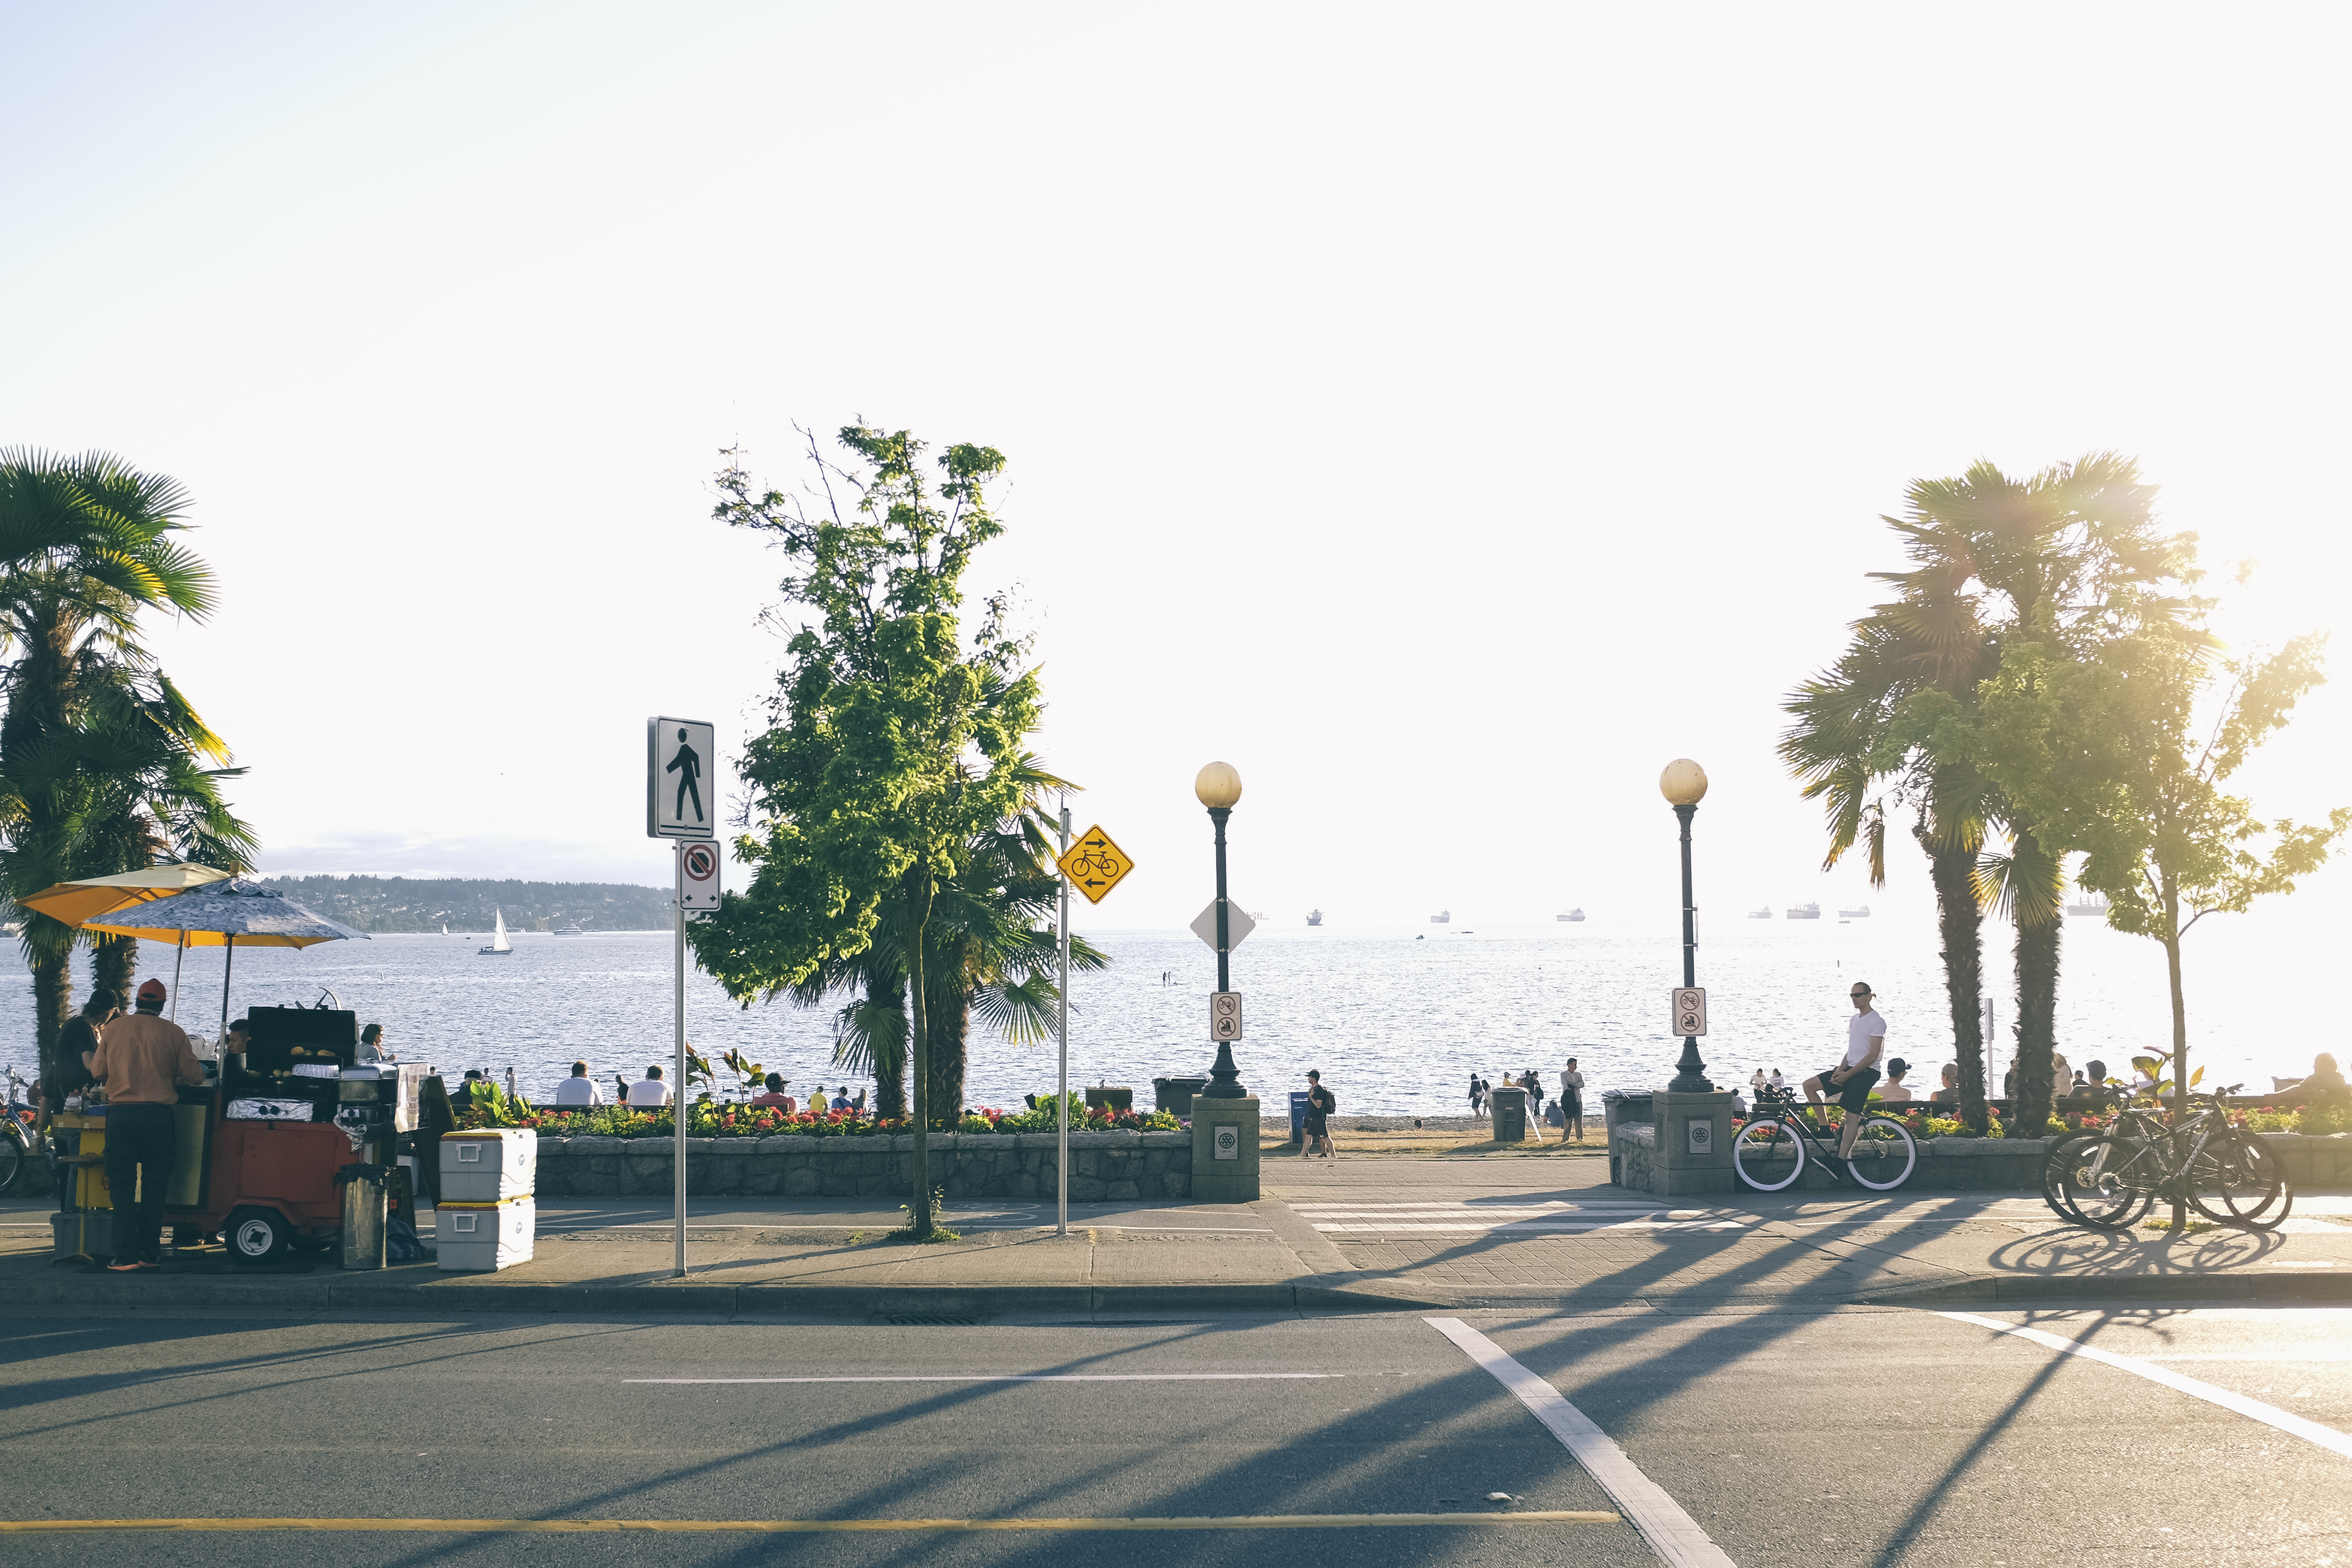
sea, coast, tree, water, boardwalk, road, street, town, city, walkway, cityscape, downtown, vacation, plaza, seashore, infrastructure, town square, neighbourhood, residential area, human settlement, arecales